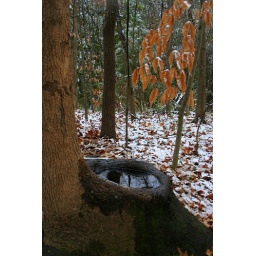
A tree in the woods behind the house that grew it's own water pot.